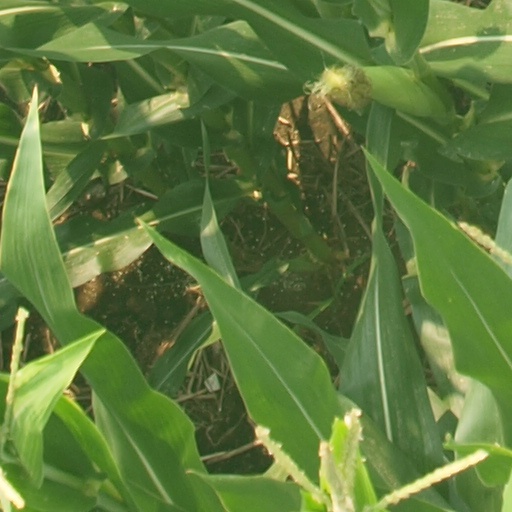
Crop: maize; corn